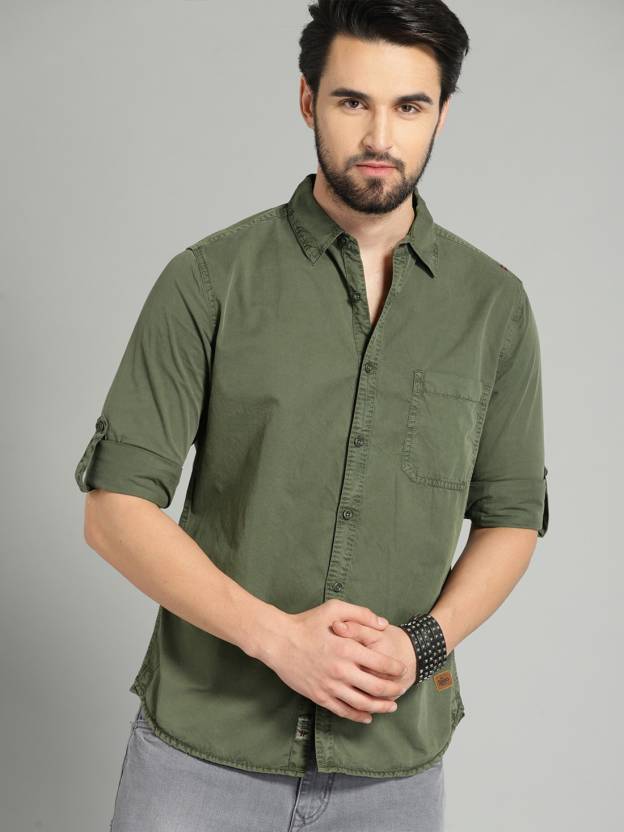
Product: Men Regular Fit Solid Casual Shirt
Price: ₹1,139
Colors: Green
Pattern: Solid